Bombardier (rank)

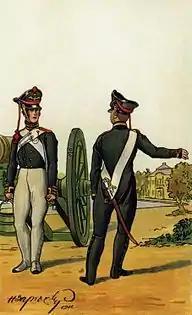
Russian "Bombardier" and "Feuerwerker" (1812).

Bombardier is a military rank that has existed since the 16th century in artillery regiments of various armies, such as in the British Army and the Prussian Army. Traditionally the bombardier tended the vents at the top of breeches, handled the final assembly of ammunition and placed the ammunition in the muzzles for the gunners to fire. It is today equivalent to the rank of corporal in other branches. The rank of lance bombardier is the artillery counterpart of lance corporal.